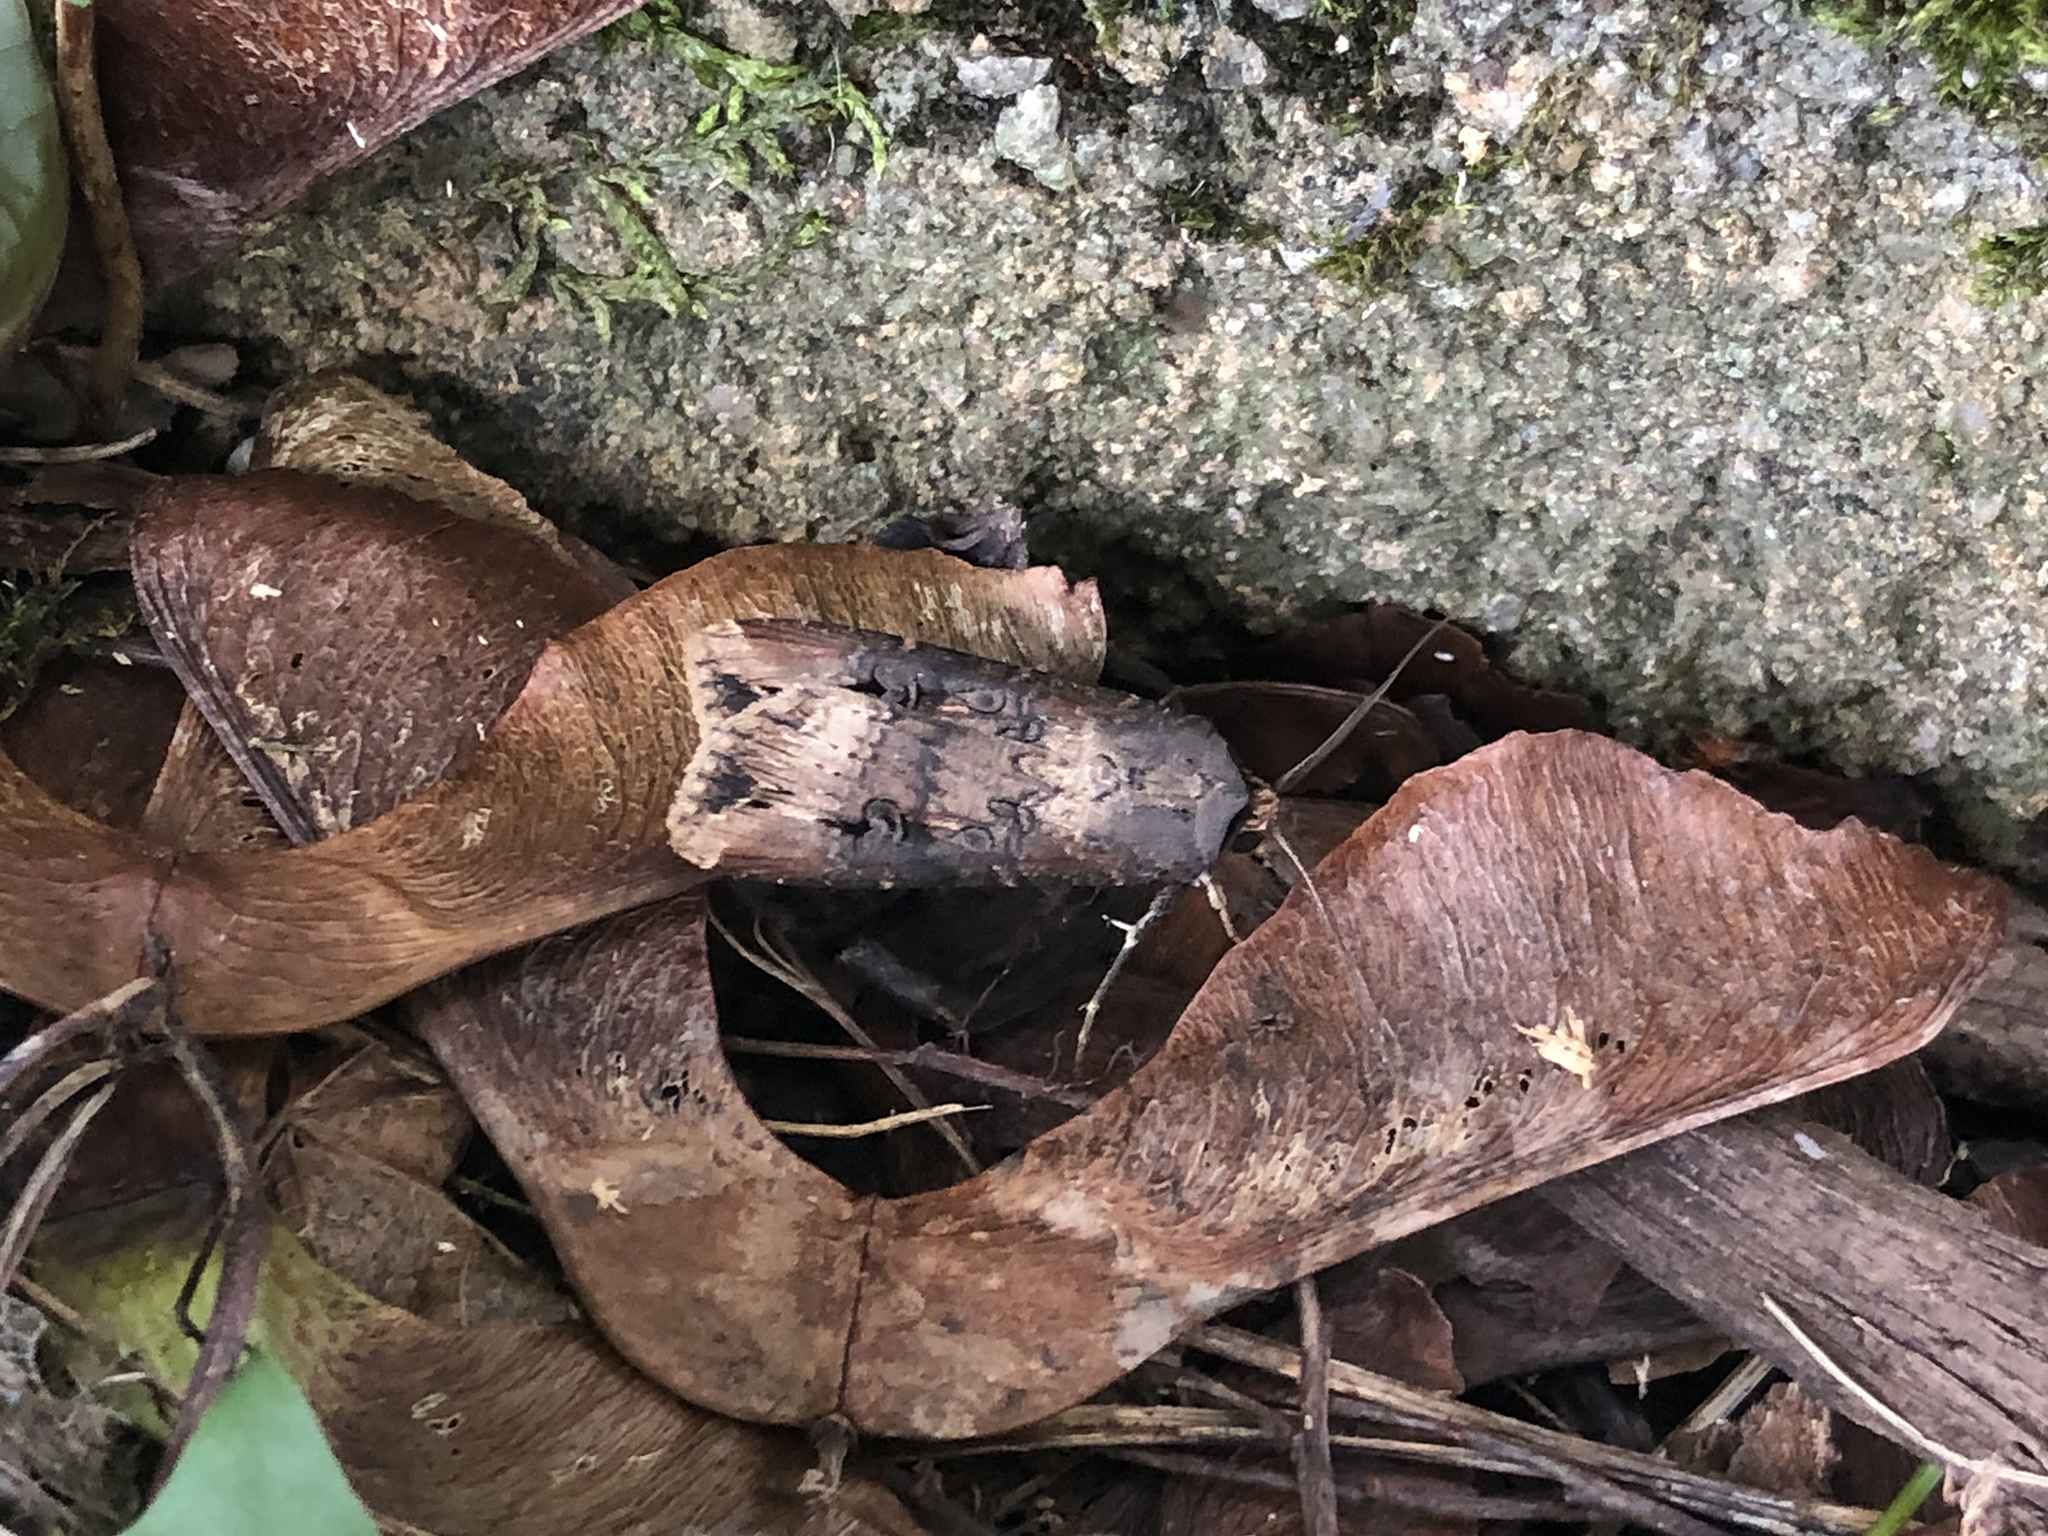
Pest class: cutworms